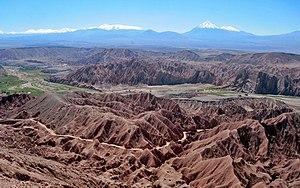
Le désert d'Atacama est une région hyperaride située au Chili en Amérique du Sud. L'Atacama est connu pour être une des régions les plus arides sur Terre. Certains secteurs peuvent en effet être privés de précipitations pendant 50 ans. C'est un désert d'abri coincé entre la fosse océanique d'Atacama et la cordillère des Andes. Il est situé dans le nord du pays et couvre la région d'Arica et Parinacota, la région de Tarapacá, la région d'Antofagasta et le nord de la région d'Atacama. Le désert d'Atacama forme une écorégion terrestre définie par le Fonds mondial pour la nature, qui appartient au biome des déserts et brousses xériques de l'écozone néotropicale. Il inclut les villes d'Antofagasta, de Calama, d'Arica, d'Iquique et de Copiapó qui comptent toutes plus de 100 000 habitants.
Un ultra-marathon, est une course à pied plus longue que la longueur traditionnelle du marathon de 42,195 km.